MPU-401

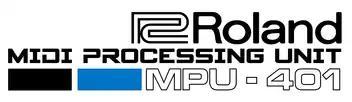
Logo replica of the MPU-401

Released around 1984, the original MPU-401 was an external breakout box providing MIDI IN/MIDI OUT/MIDI THRU/TAPE IN/TAPE OUT/MIDI SYNC connectors, for use with a separately-sold interface card/cartridge ("MPU-401 interface kit") inserted into a computer system. For this setup, the following "interface kits" were made: